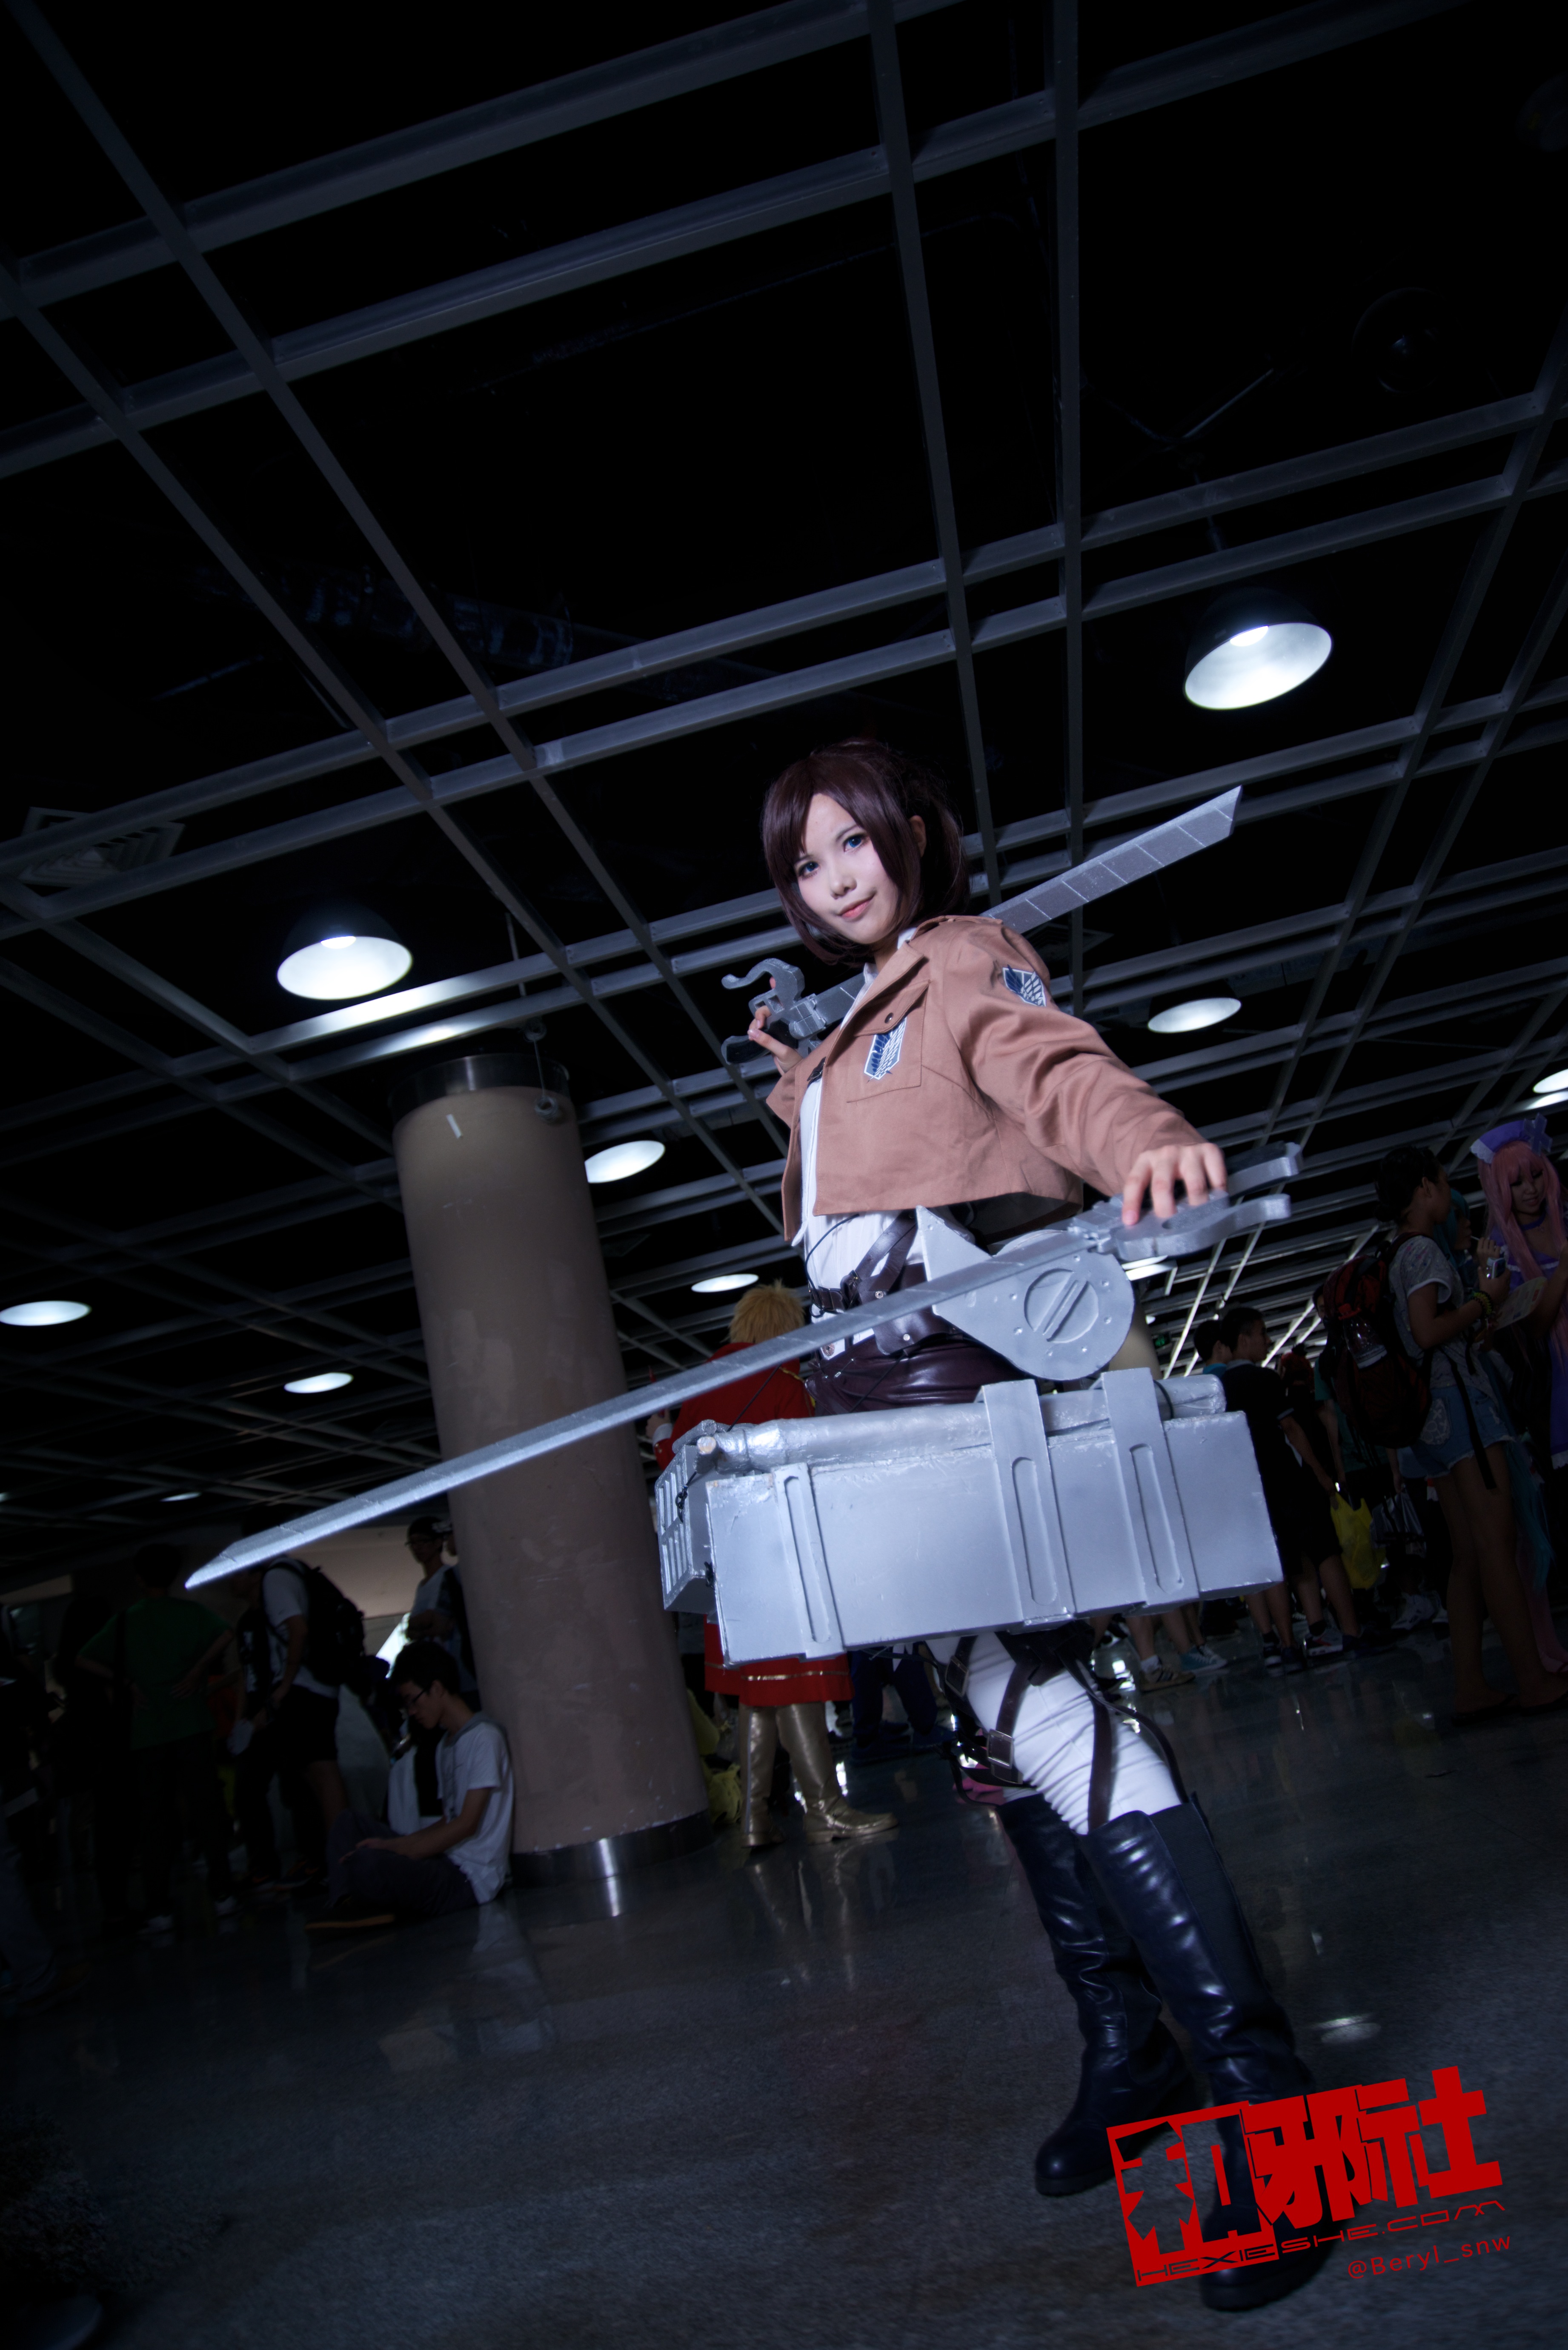
music, girl, cute, fashion, musician, cosplay, girls, stage, performance, canton, costume, china, anime, comic, comiccon, guangzhou, acg, cos